Dogmatix

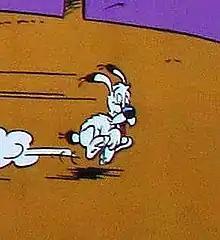
Le dog Idéfix (detail of a mural (33 rue de la Buanderie, Brussels)

Dogmatix's great popularity gave rise to a line of children's books in 1973 featuring his "adventures". These were in the form of text with illustrations and were not consistent with the "Asterix" stories.